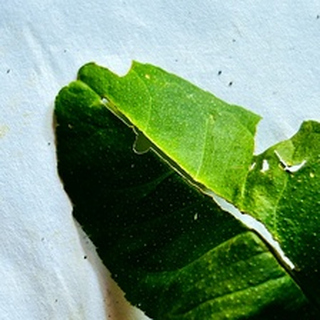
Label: lemon_deficiency